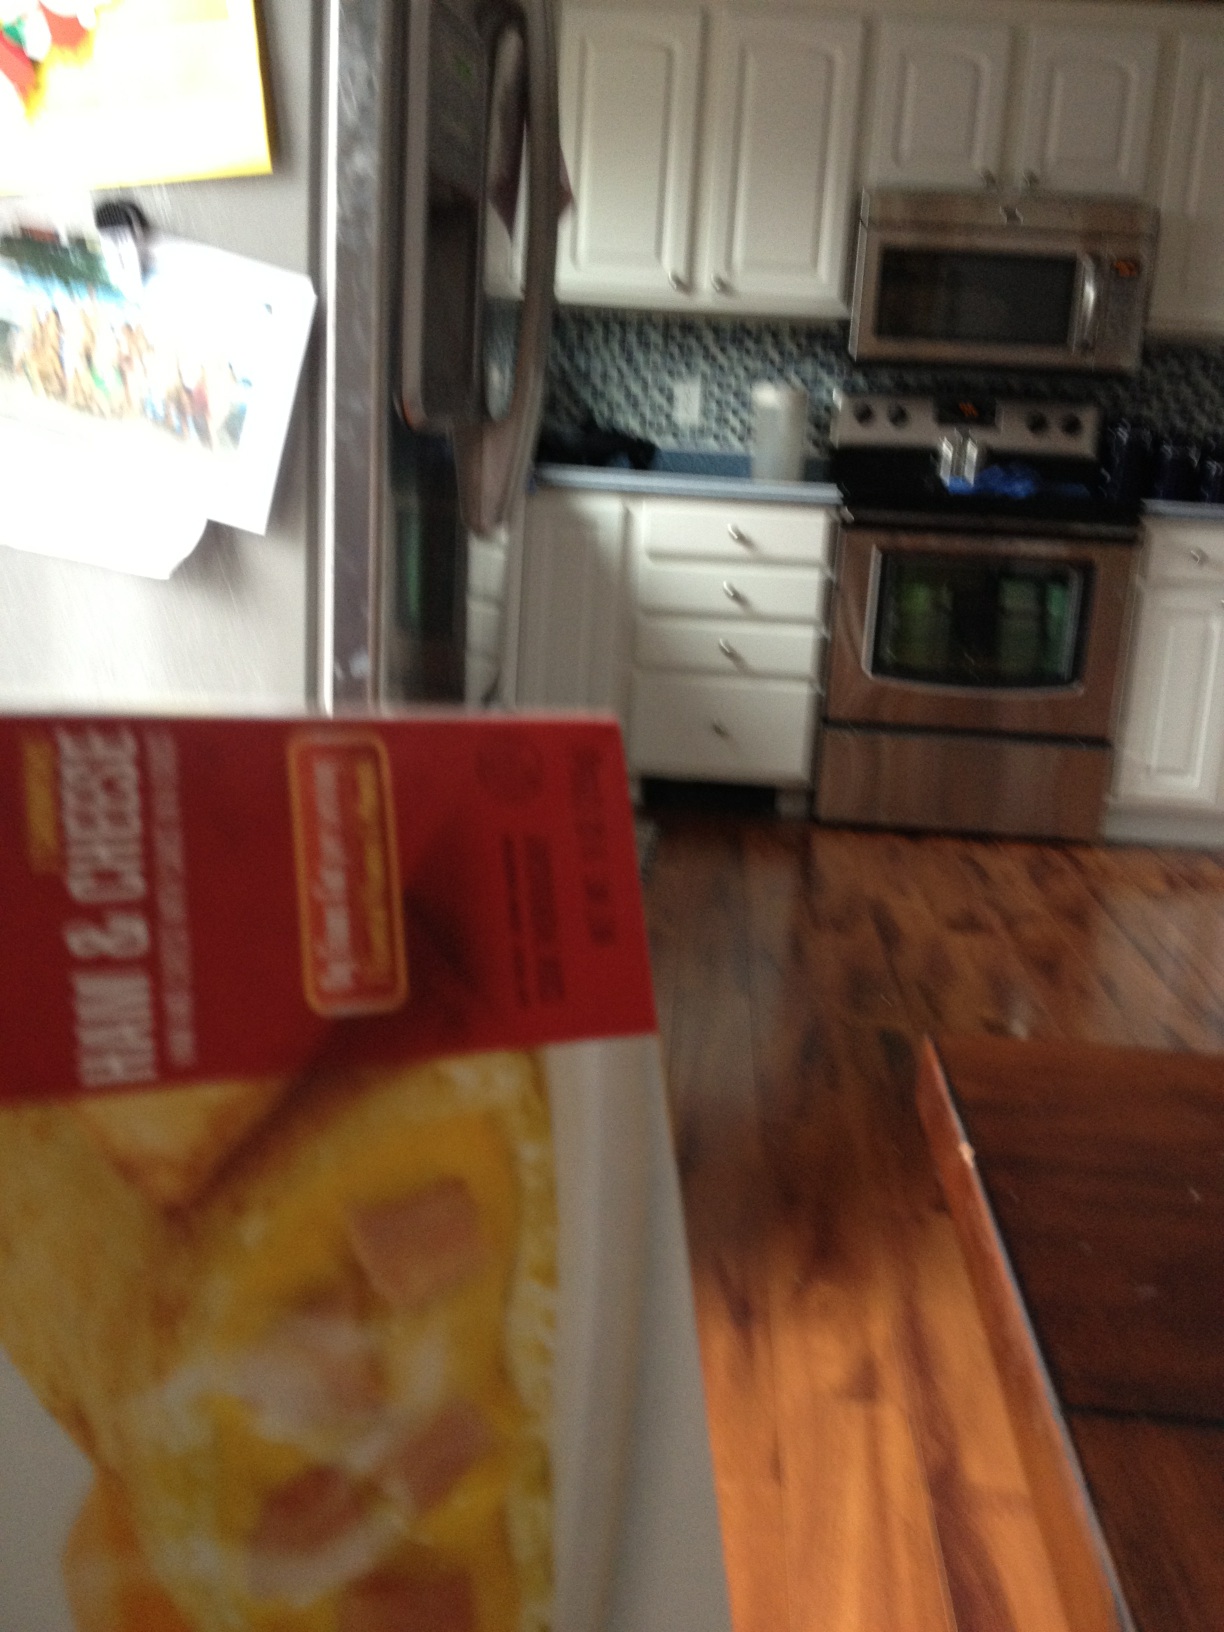Question: What flavor hot pockets are these?
Answer: ham cheese